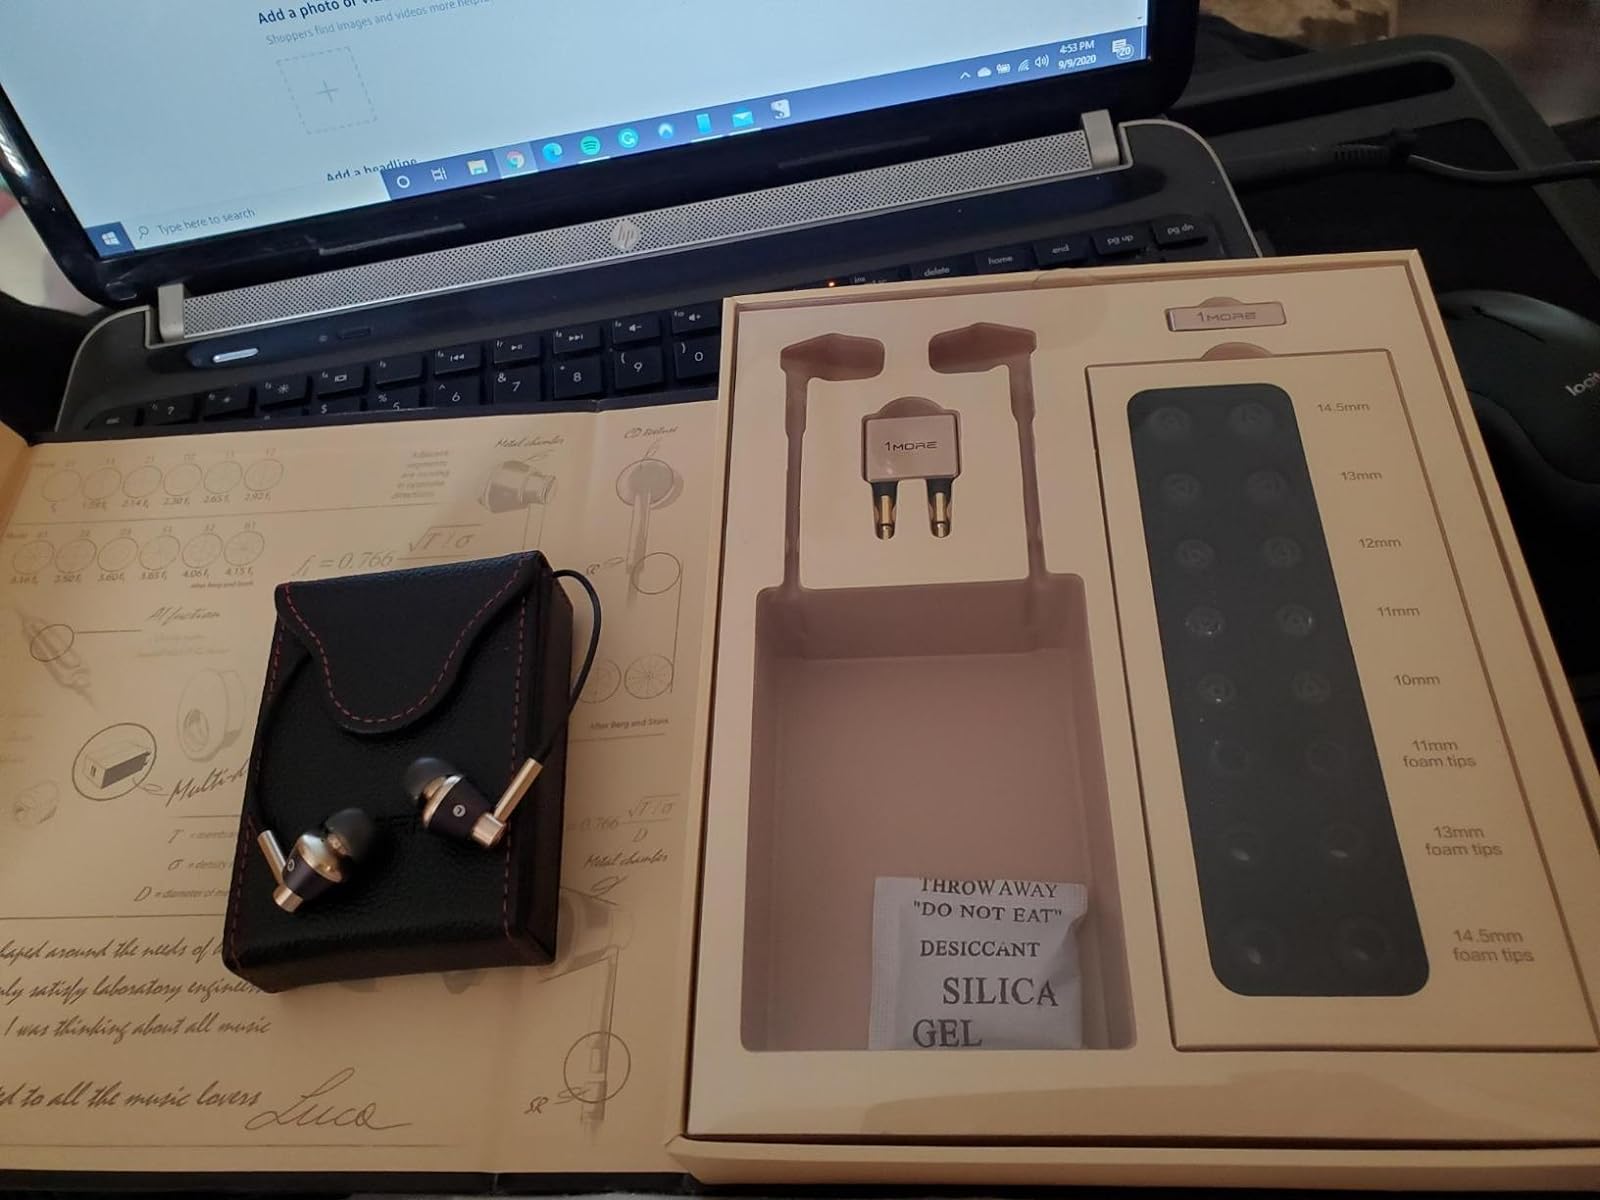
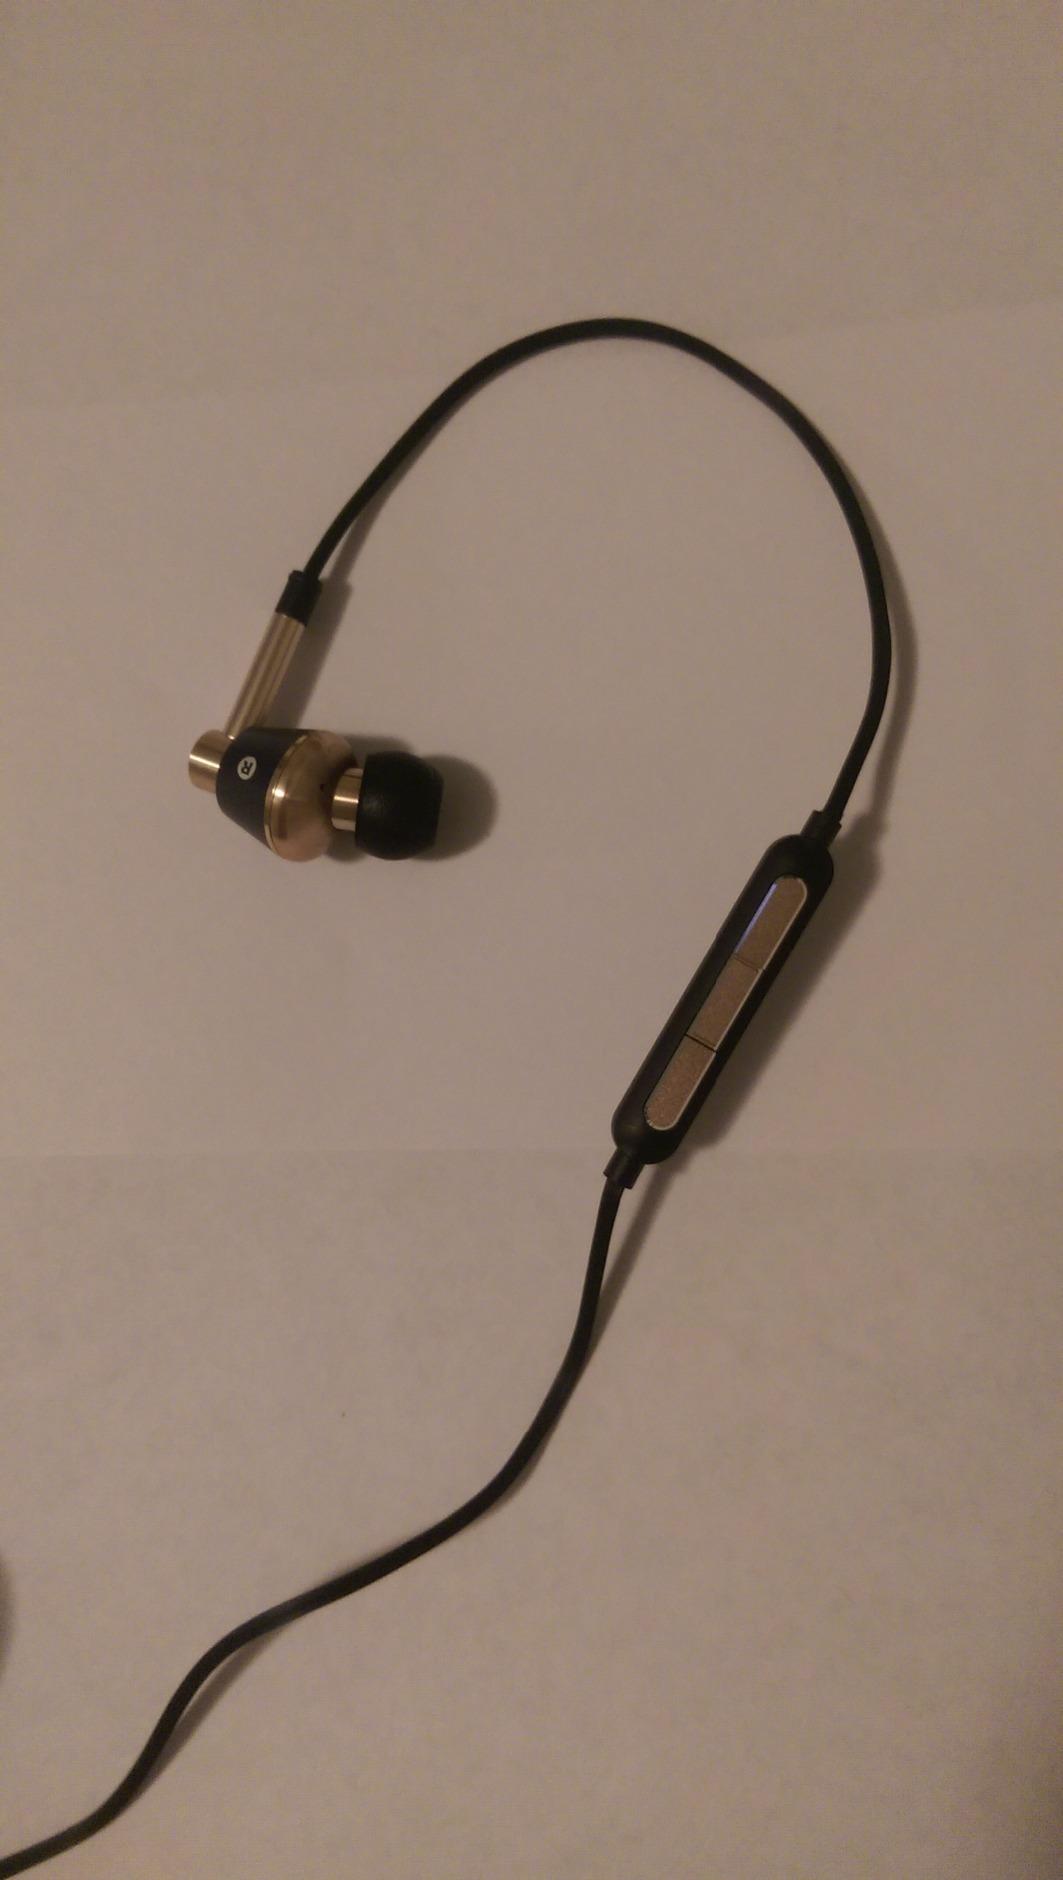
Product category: headphones
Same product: yes